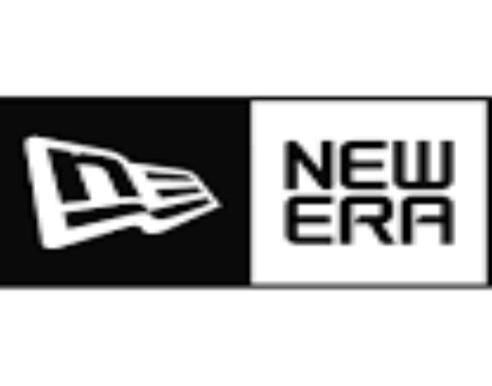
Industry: Clothes